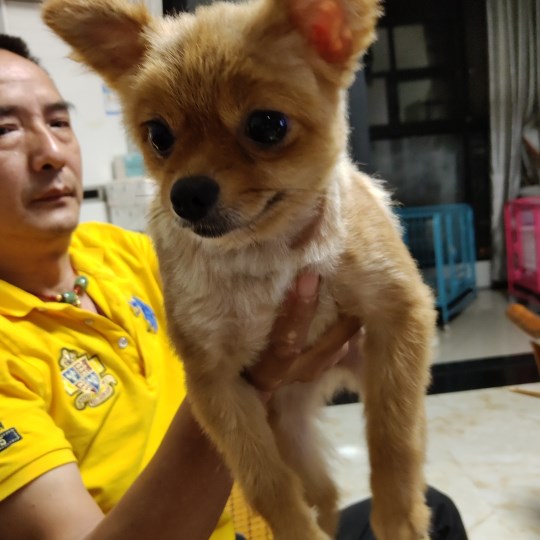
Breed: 1936-n000005-Pomeranian